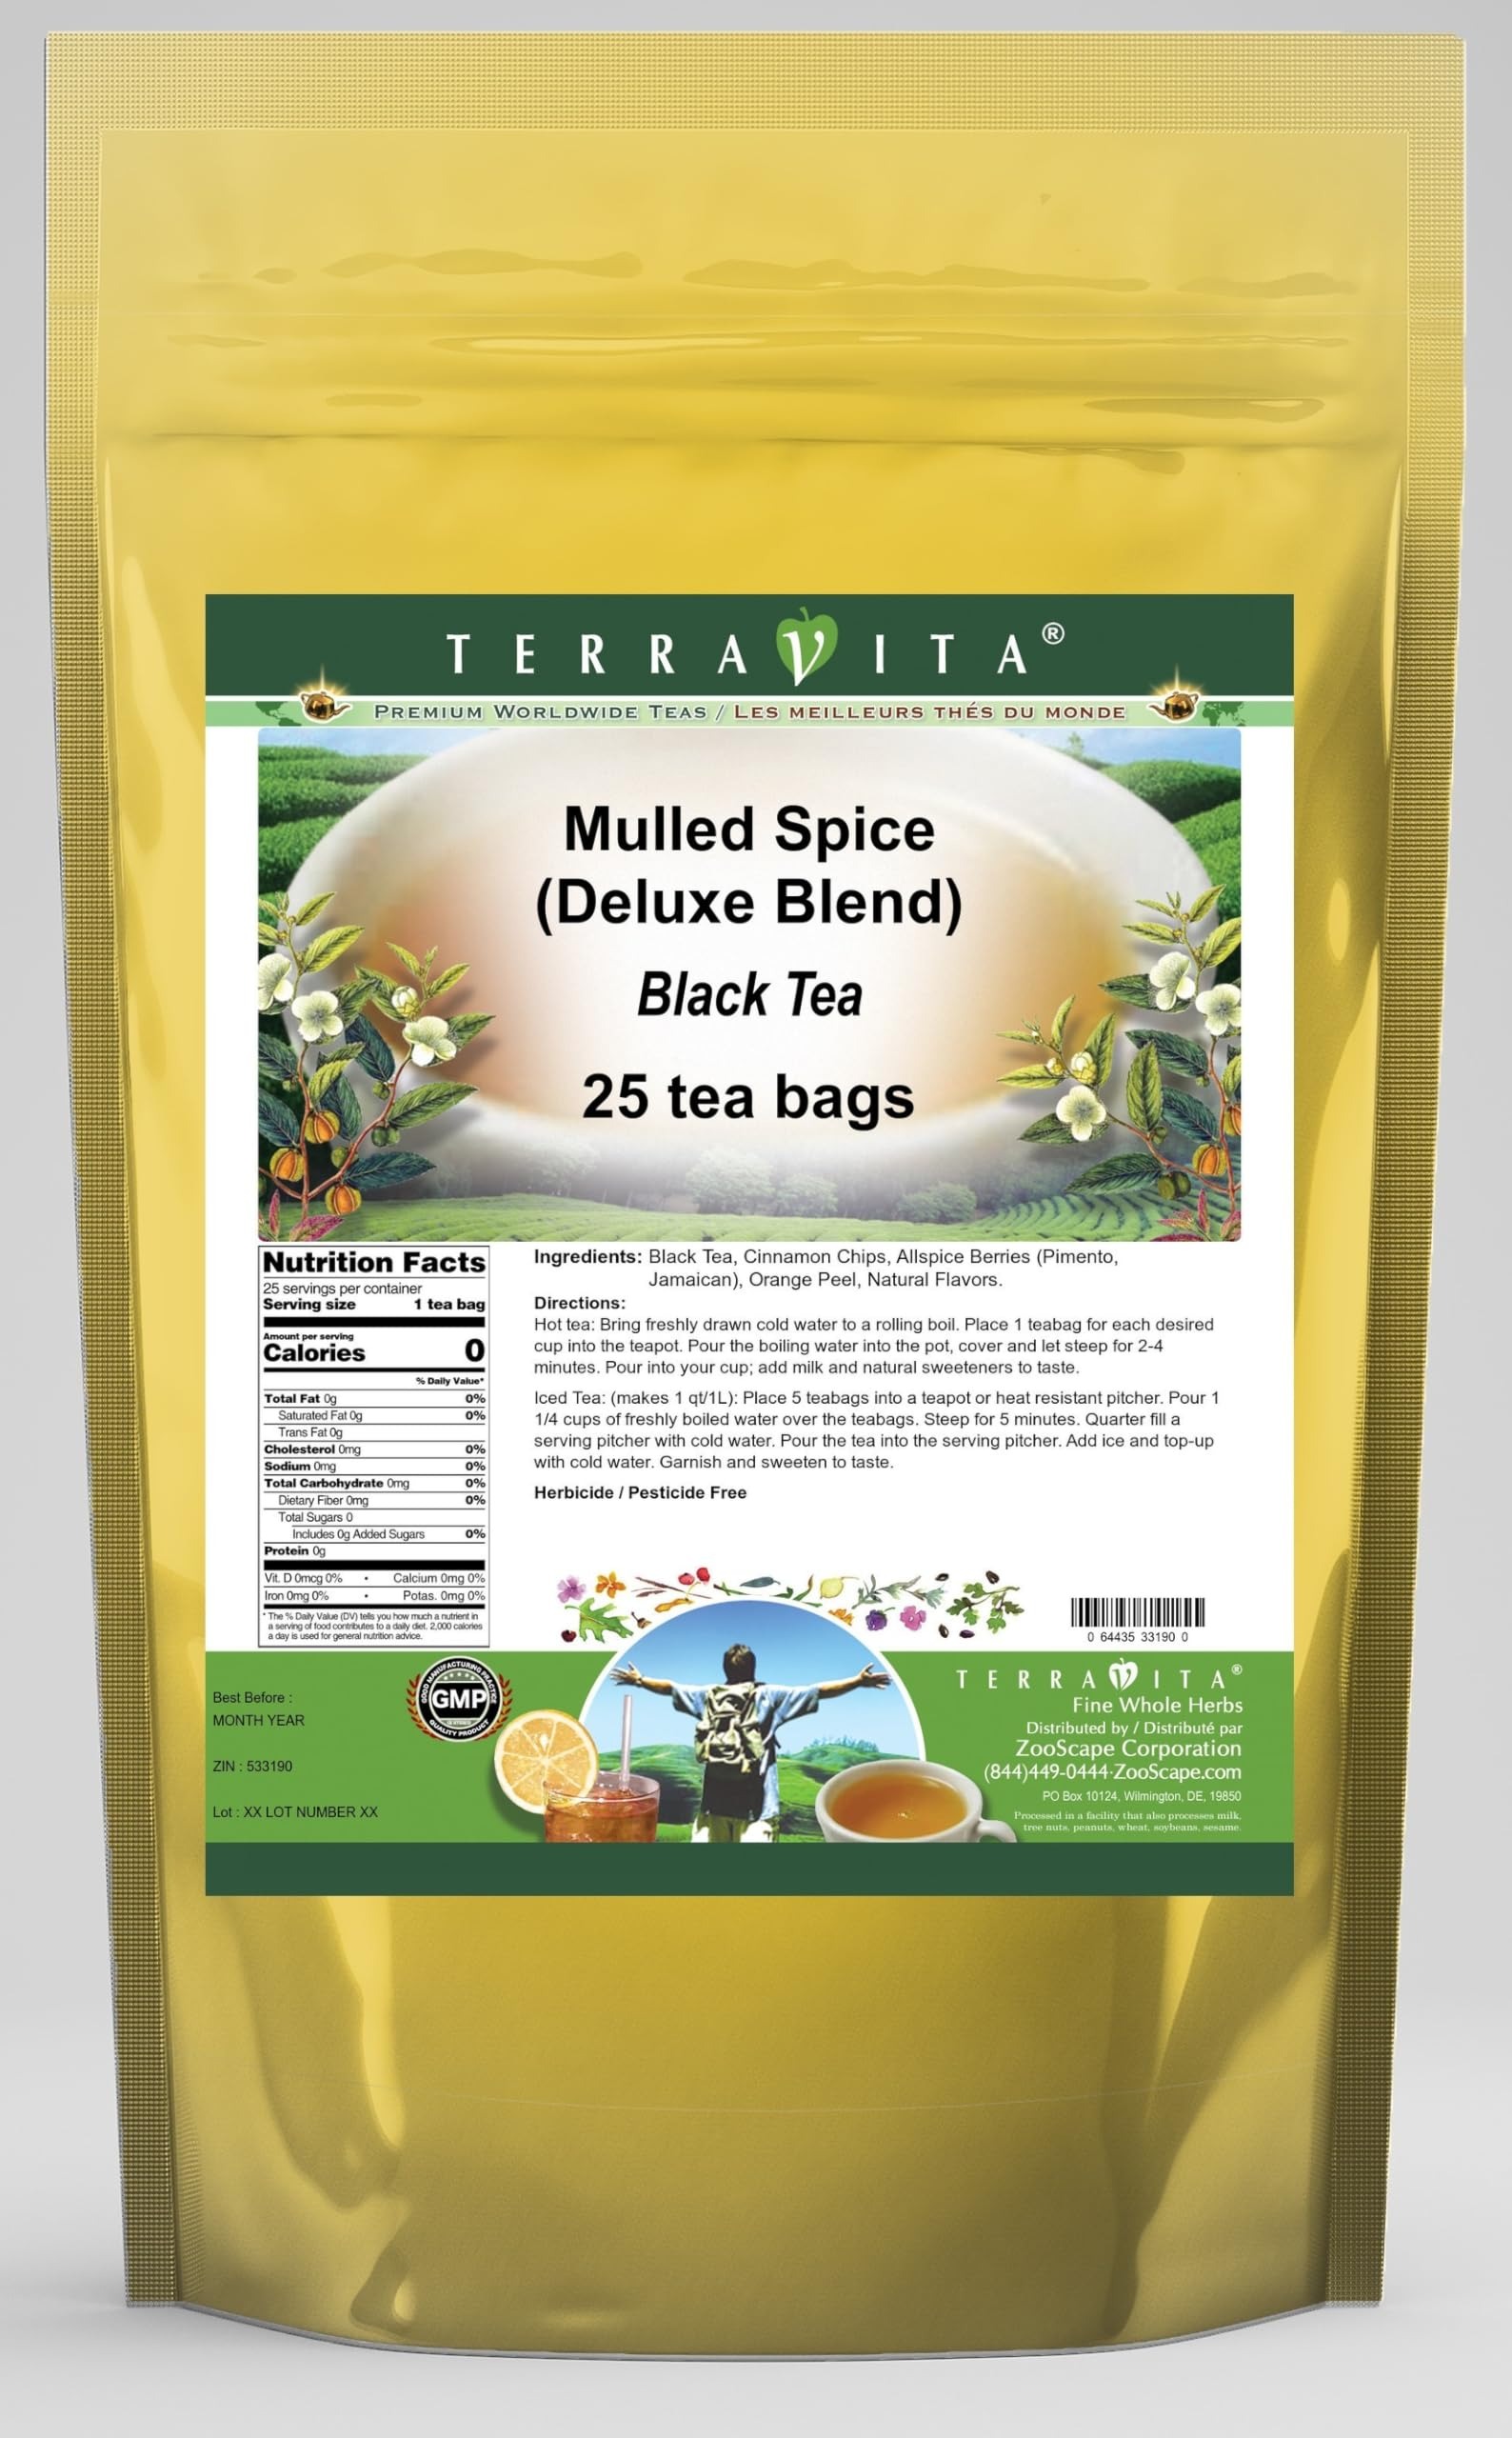
Item Name: Mulled Spice Black Tea (Deluxe Blend) (25 tea bags, ZIN: 533190) - 3 Pack
Bullet Point 1: Our Mulled Spice Black Tea is a tasty flavored Black tea with Cinnamon Chips, Allspice Berries (Jamaican) and Orange Peel that has a refreshing taste that will impress you! The unique Mulled Spice taste is delicious! - Ingredients: Black tea, Cinnamon Chips, Allspice Berries (Jamaican), Orange Peel and Natural Mulled Spice Flavor.
Bullet Point 2: No fillers.
Bullet Point 3: Manufacturer: TerraVita
Bullet Point 4: Size: 25 tea bags
Bullet Point 5: Black Tea Bags - Packed in a convenient upright pouch!
Product Description: Our Mulled Spice Black Tea is a tasty flavored Black tea with Cinnamon Chips, Allspice Berries (Jamaican) and Orange Peel that has a refreshing taste that will impress you! The unique Mulled Spice taste is delicious! - Ingredients: Black tea, Cinnamon Chips, Allspice Berries (Jamaican), Orange Peel and Natural Mulled Spice Flavor. - Hot tea brewing method: Bring freshly drawn cold water to a rolling boil. Place 1 teabag for each desired cup into the teapot. Pour the boiling water into the pot, cover and let steep for 2-4 minutes. Pour into your cup; add milk and natural sweeteners to taste. - Iced tea brewing method: (to make 1 liter/quart): Place 5 teabags into a teapot or heat resistant pitcher. Pour 1 1/4 cups of freshly boiled water over the teabags. Steep for 5 minutes. Quarter fill a serving pitcher with cold water. Pour the tea into the serving pitcher. Add ice and top-up with cold water. Garnish and sweeten to taste. - TerraVita is an exclusive line of premium-quality, natural source products that use only the finest, purest and most potent ingredients found around the world. TerraVita is hallmarked by the highest possible standards of purity, potency, stability and freshness. All of our products are prepared with the highest elements of quality control, from raw materials through the entire manufacturing process, up to and including the moment that the bottles or bags are sealed for freshness and shipped out to you. Our highest possible standards are certified by independent laboratories and backed by our personal guarantee. - TerraVita exists to meet and ensure your family's health and wellness without the harmful effects of chemicals and health products. We strive to make all of our products affordable and reliable and are constantly searching the market to m
Value: 75.0
Unit: Count

Price: 46.8